Liguus

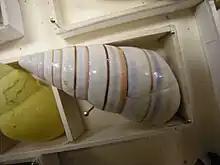
A shell of "Liguus virgineus"

Many more species have been recognized in the past based on color varieties in the shell, but these taxa have largely been synonymized or placed as lesser level taxa under one or another of these five named species.